Oabnithi Wiwattanawarang

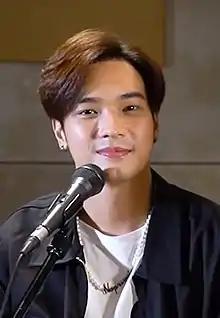
Oabnithi in 2020

Oabnithi Wiwattanawarang (born 2 August 1994), nicknamed Oab, is a Thai actor and model. He has appeared in "The Blue Hour" (2015), "I Hate You I Love You" (2016), "" (2017), and "Inhuman Kiss" (2019).